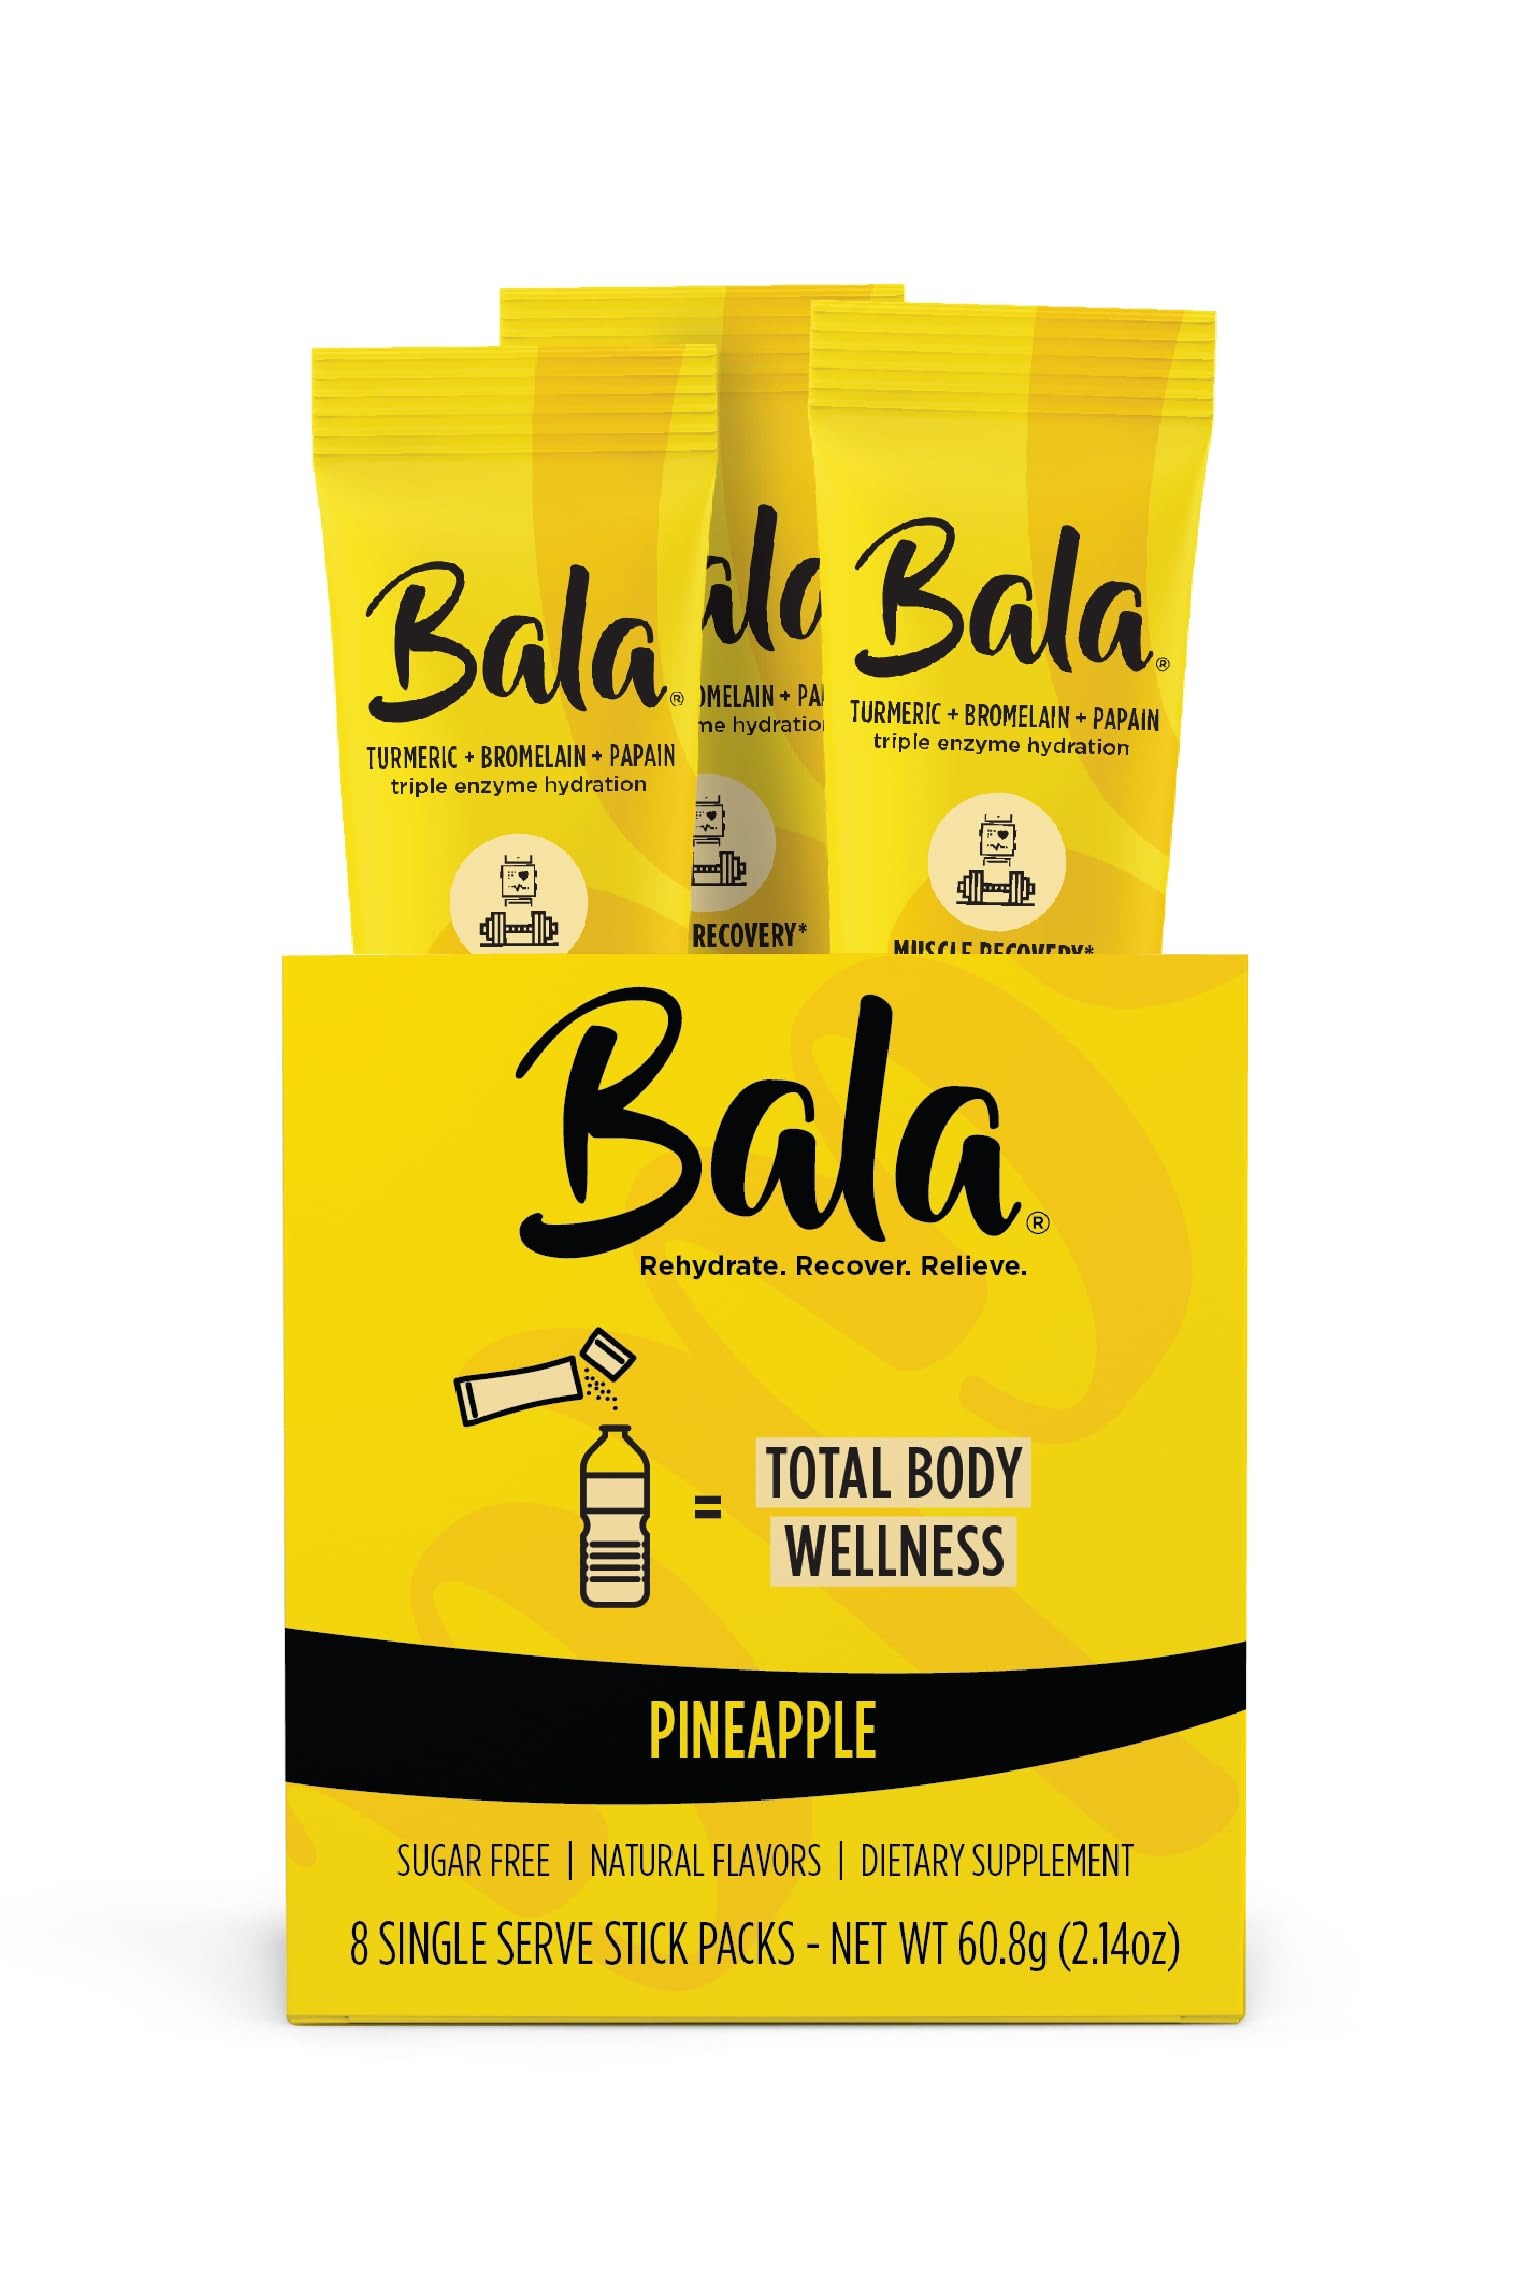
Item Name: Bala Enzyme Sugar-Free Drink Mix - Pineapple 0.25oz (8 Count)
Bullet Point: Bala Enzyme Sugar-Free Drink Mix - Pineapple 0.25oz (8 Count)
Value: 8.0
Unit: Count

Price: 31.49